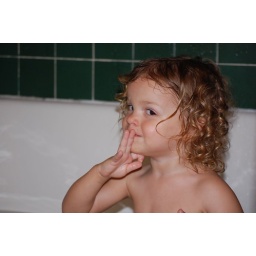
Posing in the tub - signing water